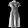
Label: Dress